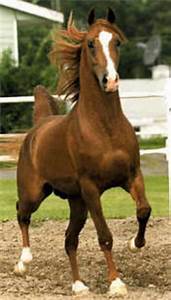
Label: cavallo